2021 West Yorkshire mayoral election

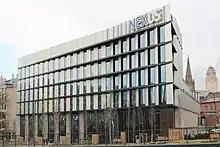
The Nexus building at the University of Leeds where the devolution deal was signed

The devolution deal was formally signed on 12 March 2020 in the Nexus building at the University of Leeds. After further negotiations, the Chancellor of the Exchequer Rishi Sunak announced in the March 2020 UK budget that the government and the West Yorkshire authorities had agreed a proposed West Yorkshire devolution deal.